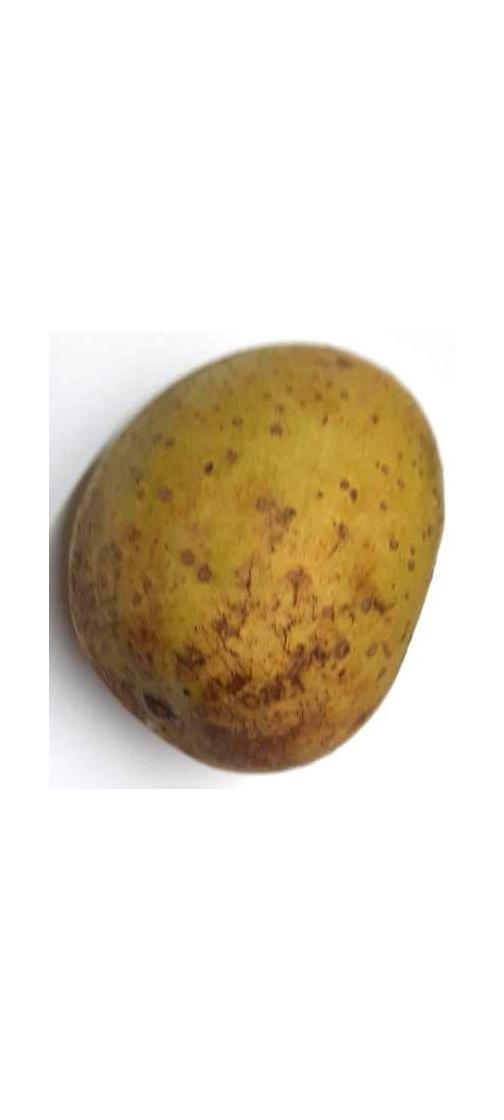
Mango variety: Gourmoti